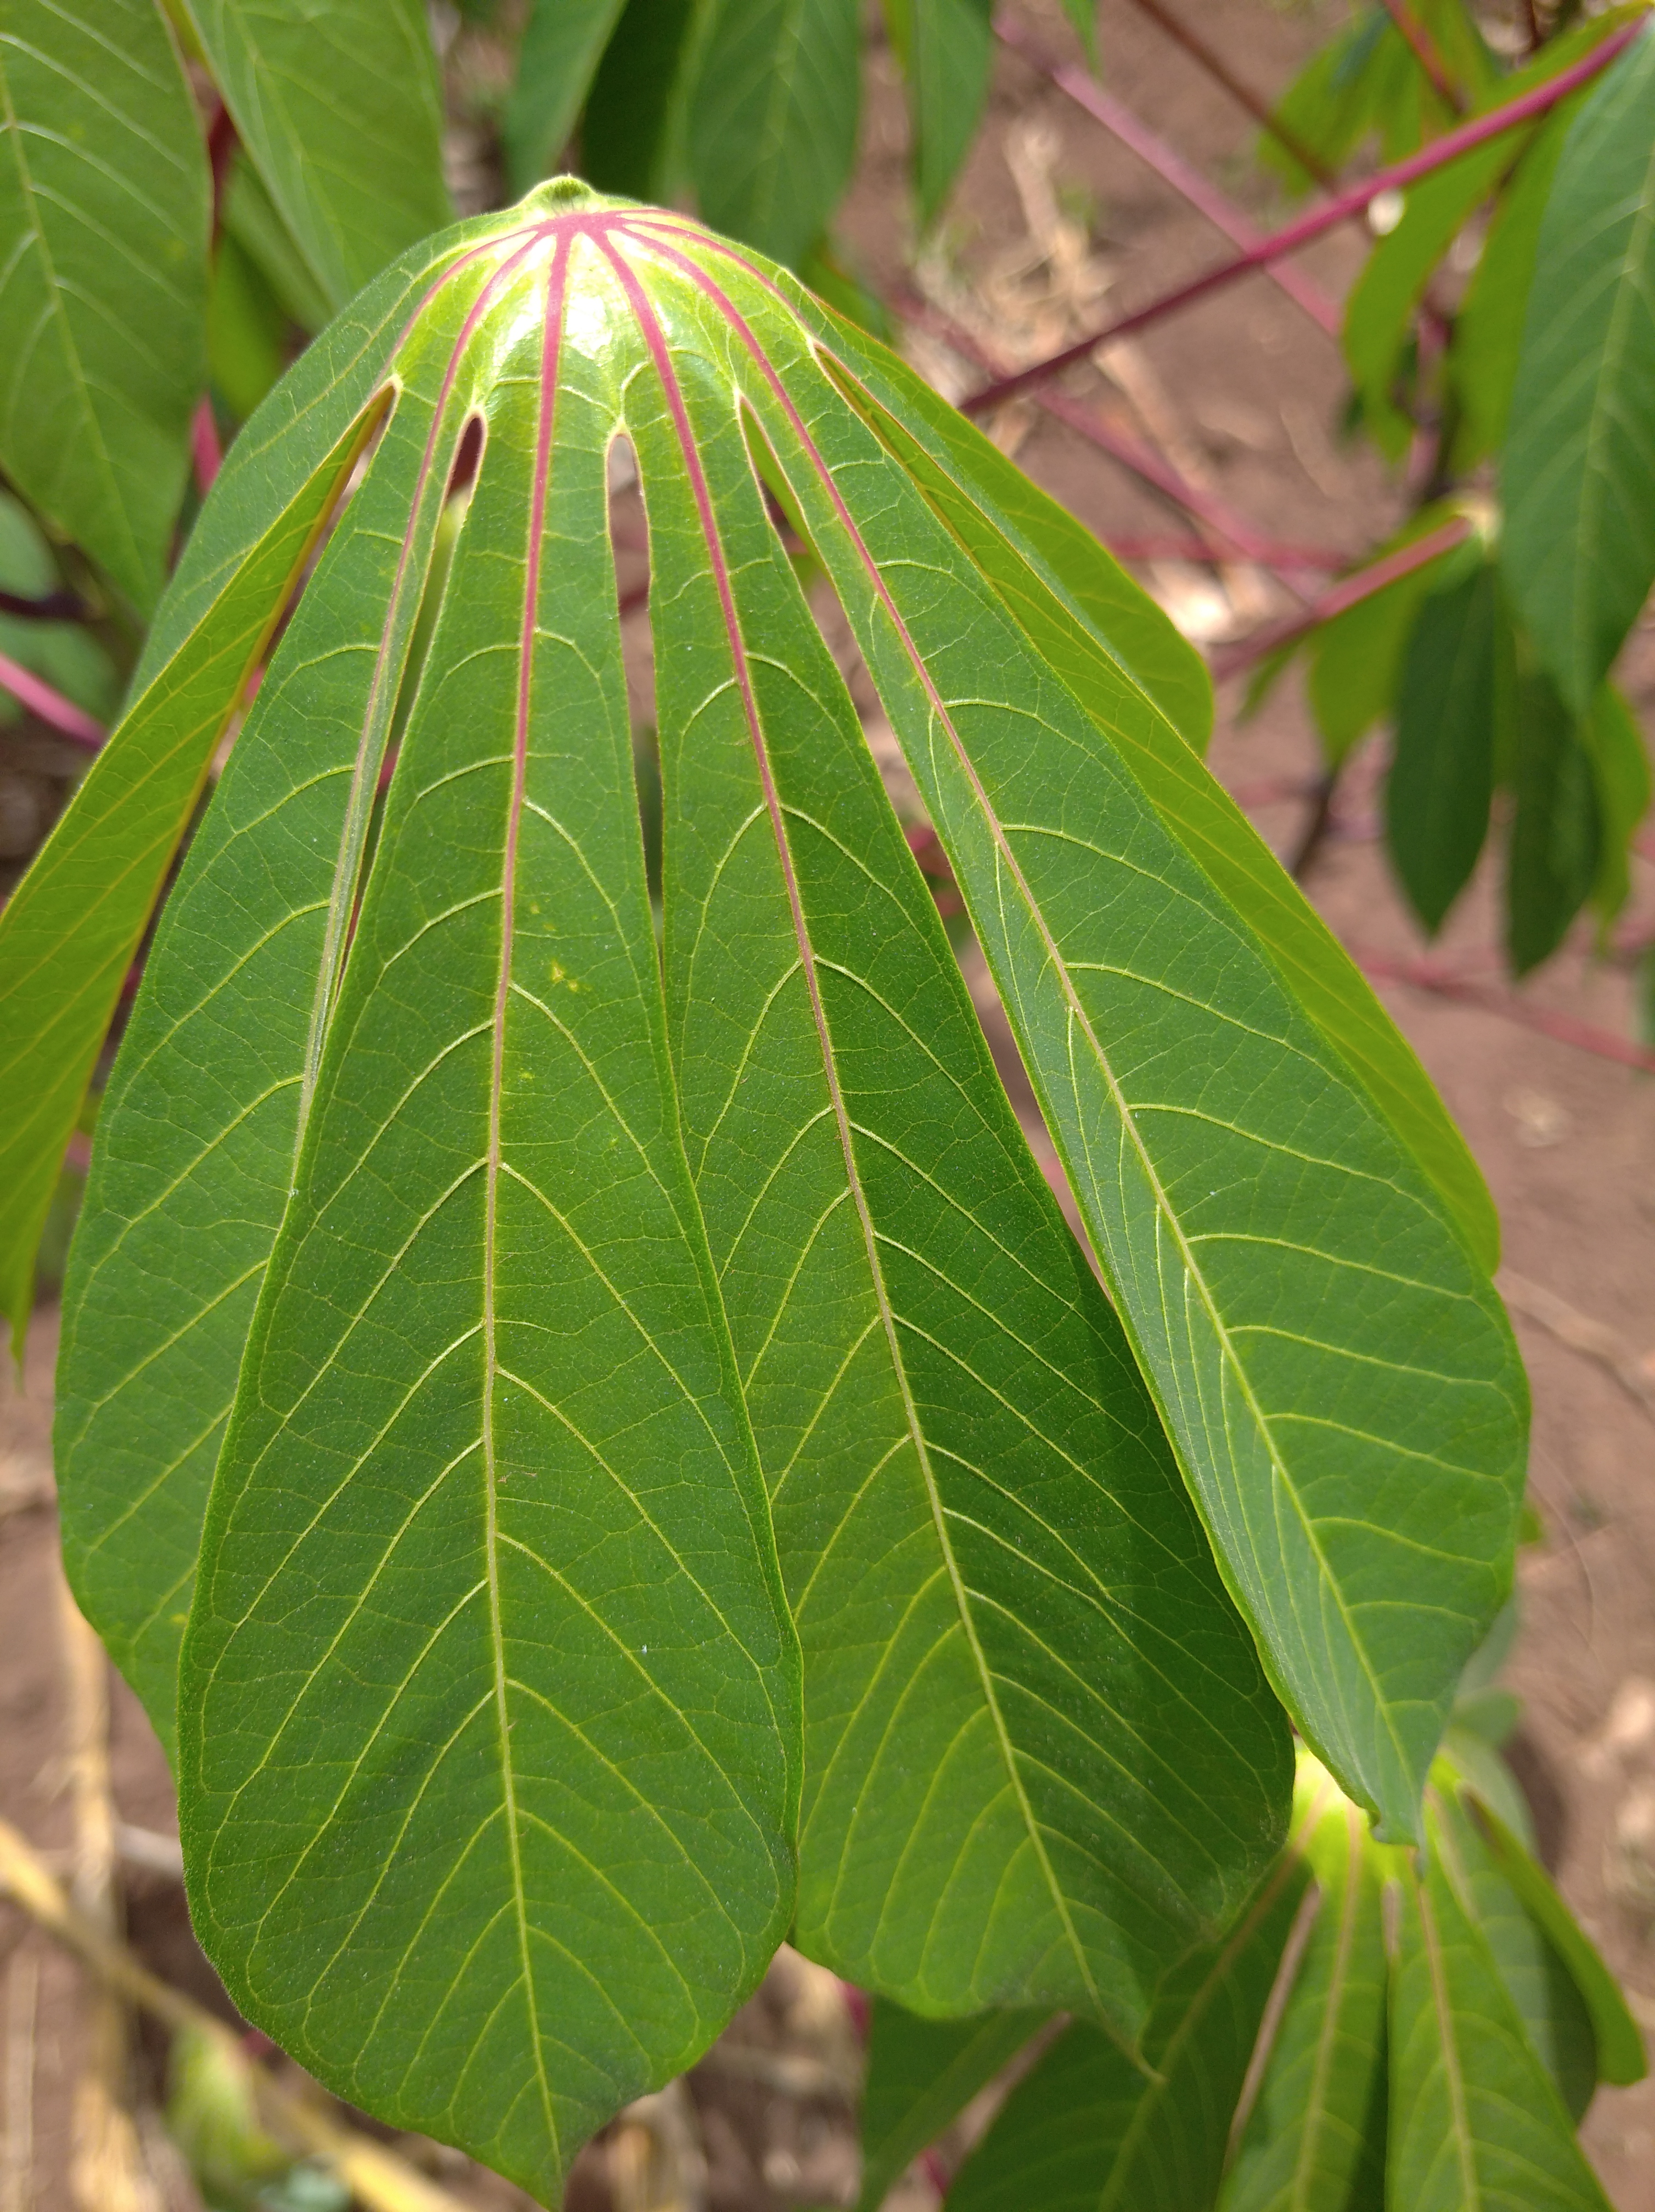
Label: healthy